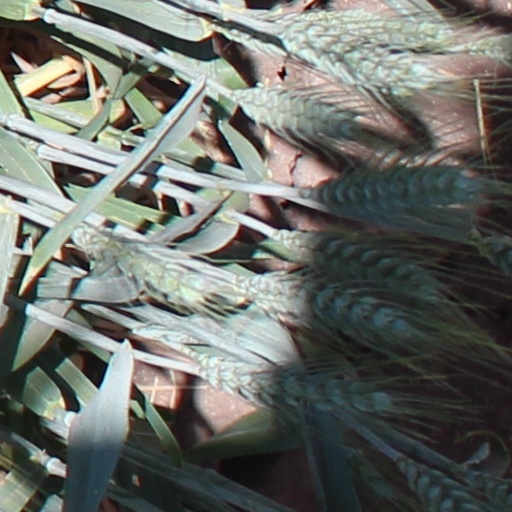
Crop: wheat